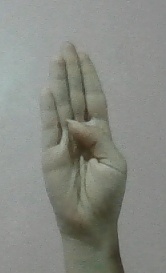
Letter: kaaf